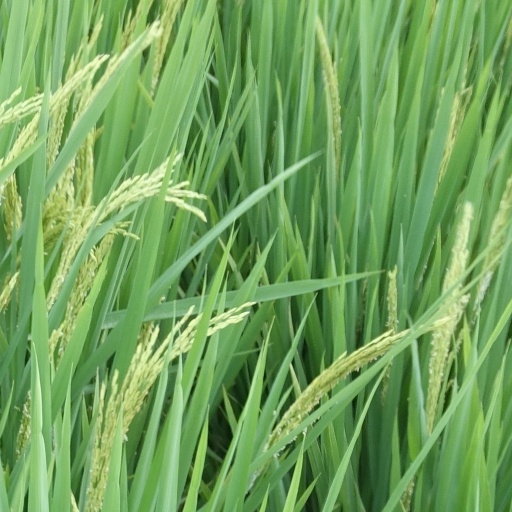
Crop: rice